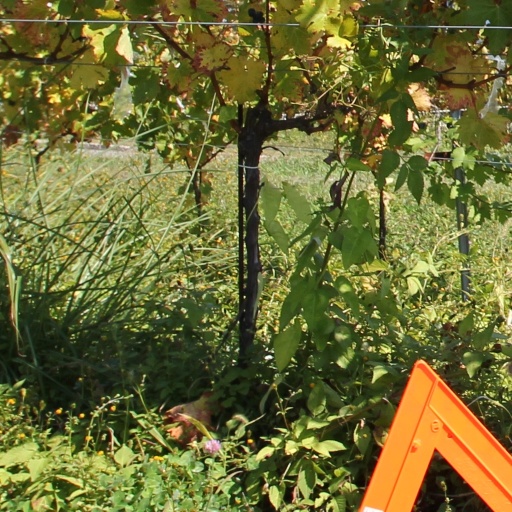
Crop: grape